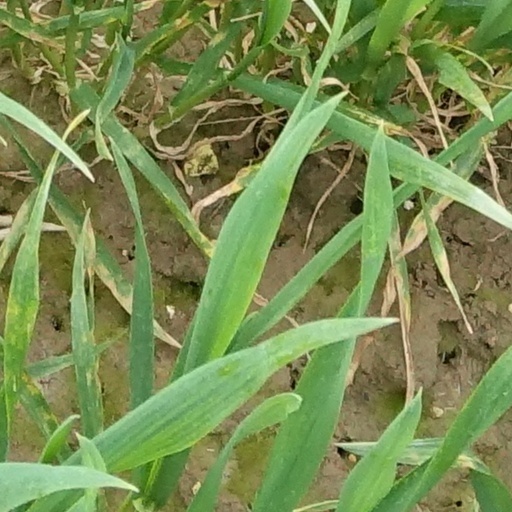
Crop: wheat